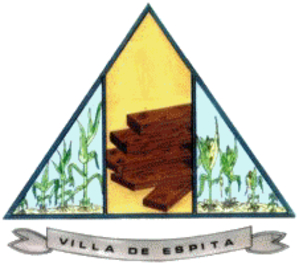
Espita est une ville située dans l'état mexicain du Yucatan, situé sur la zone de la côte Est ou la région I du même État. Il a une hauteur moyenne de 15 mètres et est située à une distance de 162 km de la ville capitale de l'État, Mérida, à 45 km de Chichén Itzá, Ek' Balam 21 km et 22 km de Tizimín.